The Amazing Race Vietnam 2013

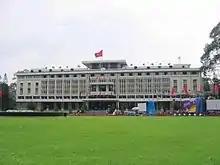
The Reunification Palace in Ho Chi Minh City was the Starting Line of the second season of "The Amazing Race Vietnam".

The show was sponsored by Sting Energy Drink and Singapore Airlines.